Historiography

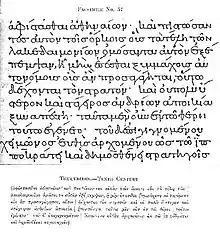
Reproduction of part of a tenth-century copy of Thucydides's "History of the Peloponnesian War"

The earliest known systematic historical thought and methodologies emerged in ancient Greece and the wider Greek world, a development which would be an important influence on the writing of history elsewhere around the Mediterranean region. The tradition of logography in Archaic Greece preceded the full narrative form of historiography, in which logographers such as Hecataeus of Miletus provided prose compilations about places in geography and peoples in an early form of cultural anthropology, as well as speeches used in courts of law. The earliest known fully narrative critical historical works were "The Histories", composed by Herodotus of Halicarnassus (484–425 BC) who became known as the "father of history". Herodotus attempted to distinguish between more and less reliable accounts, and personally conducted research by travelling extensively, giving written accounts of various Mediterranean cultures. Although Herodotus' overall emphasis lay on the actions and characters of men, he also attributed an important role to divinity in the determination of historical events.